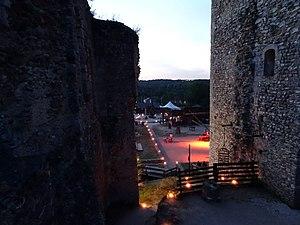
Donjon de Montbazon de nuit, à la bougie.
Le site castral de Montbazon est un ensemble d'aménagements fortifiés situés sur la commune française de Montbazon dans le département d'Indre-et-Loire et la région Centre-Val de Loire.